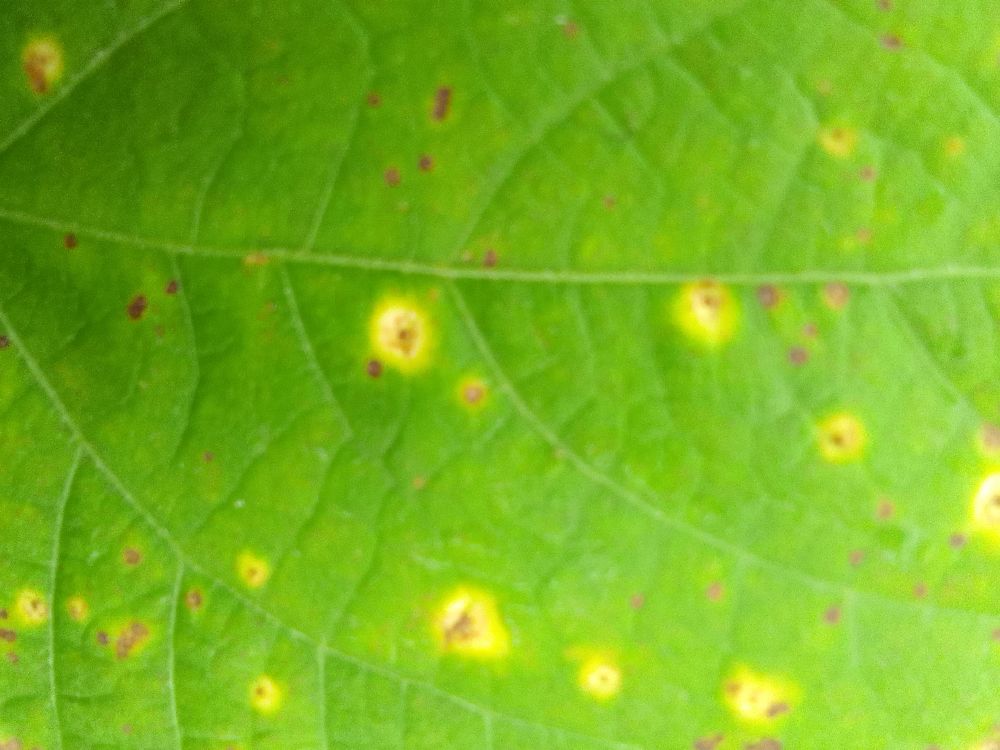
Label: rust